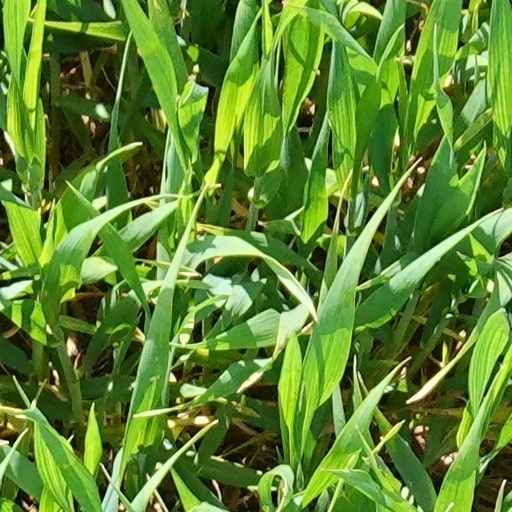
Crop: wheat